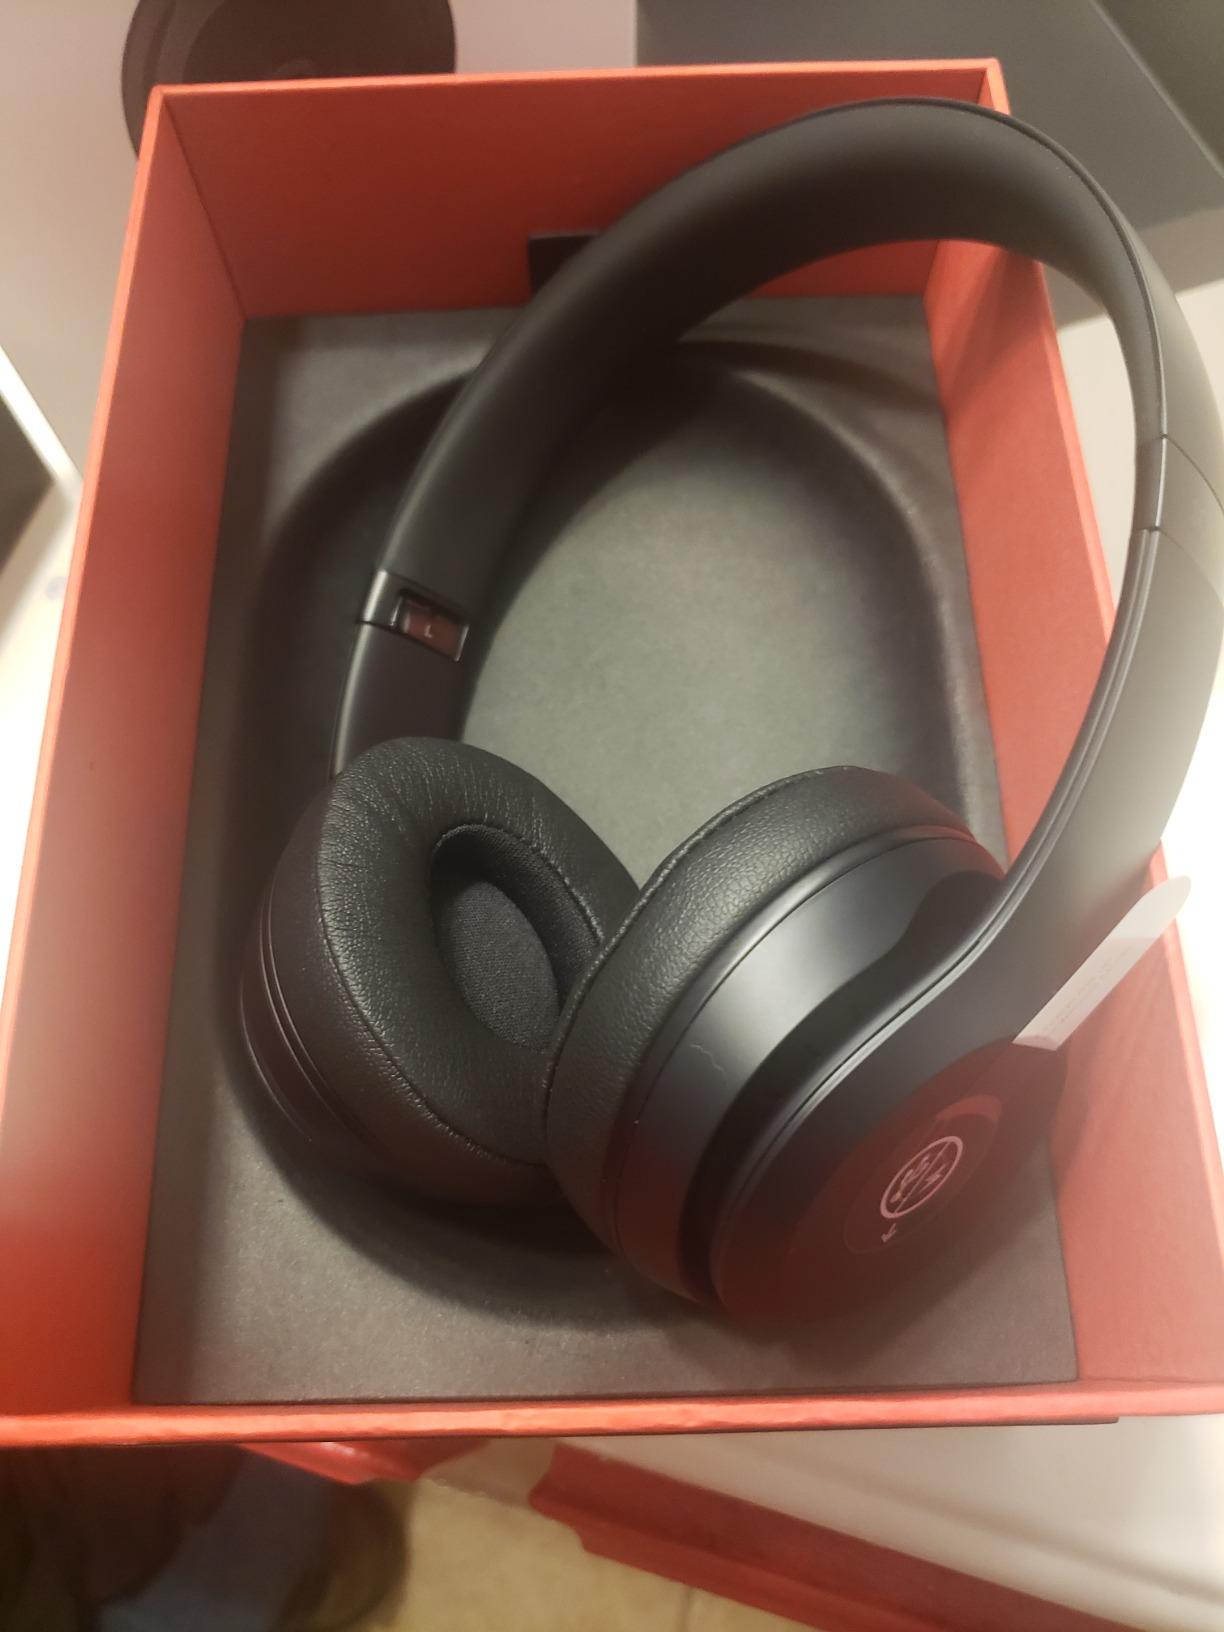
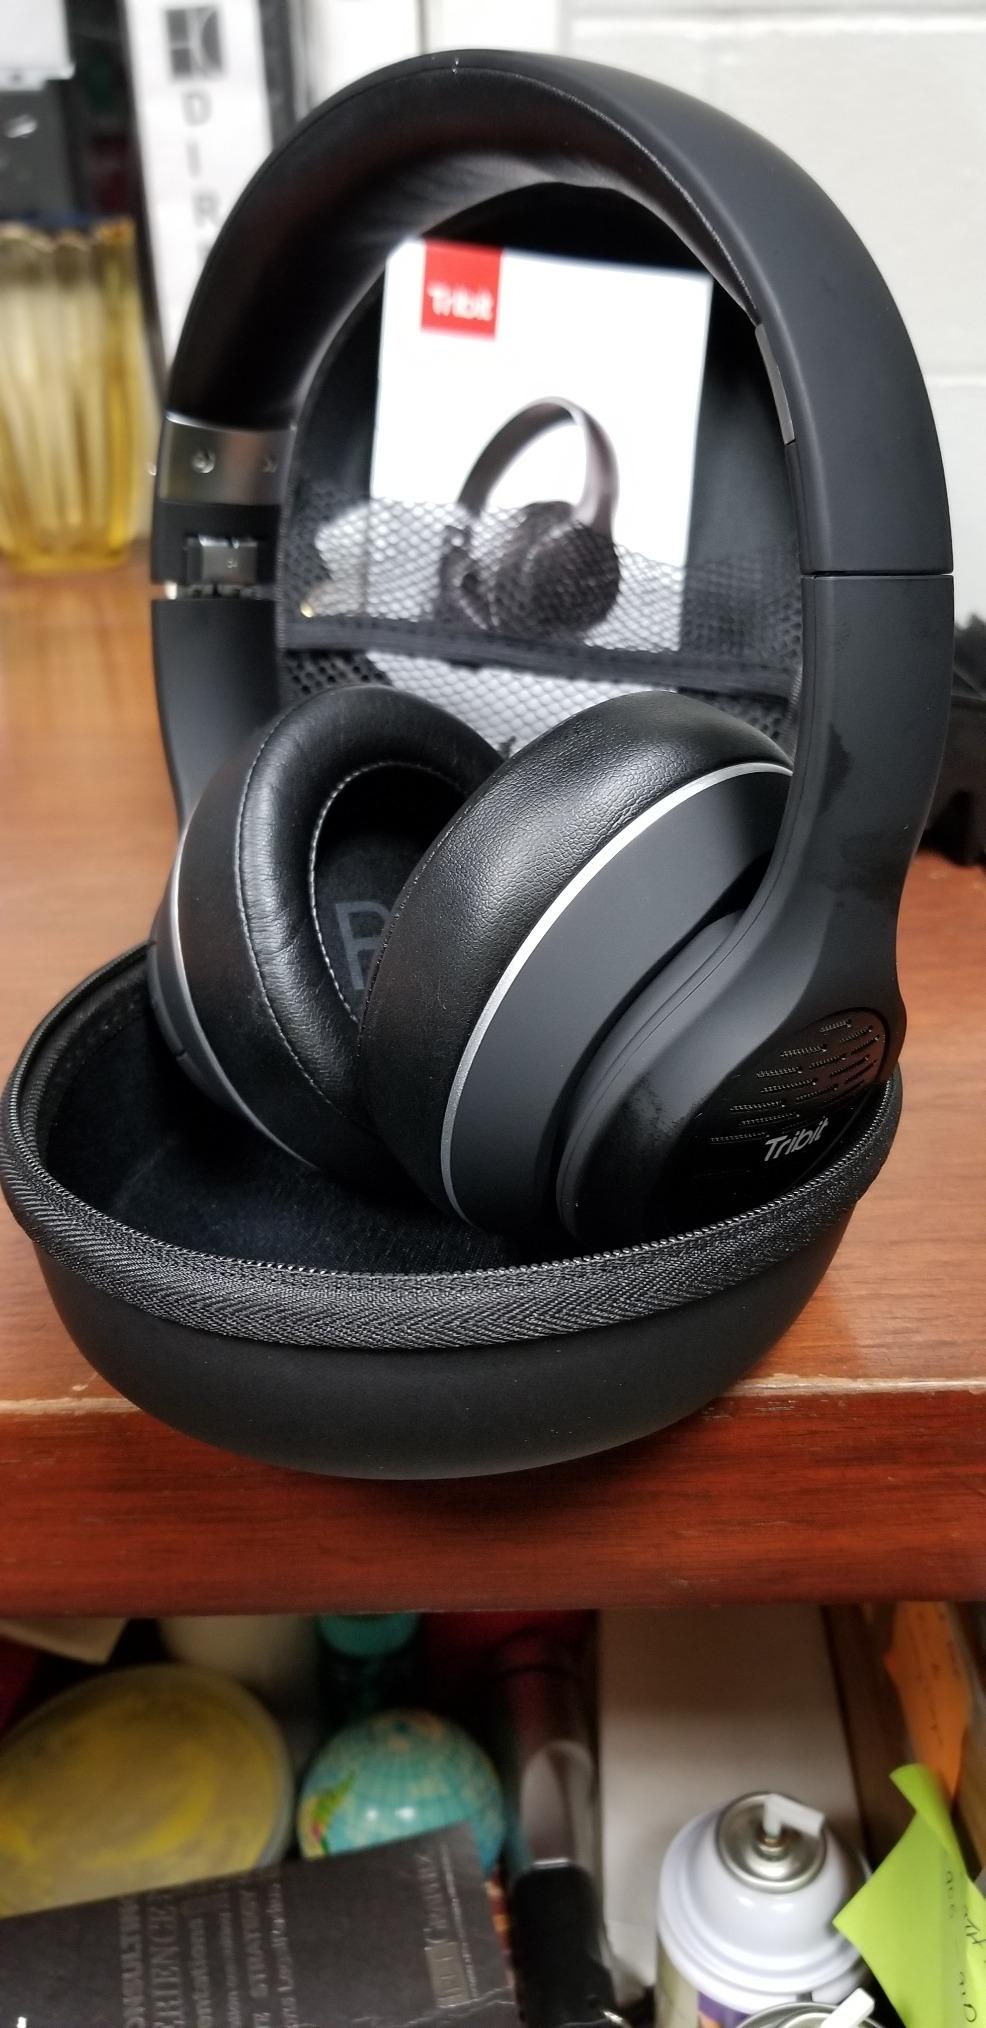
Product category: headphones
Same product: no